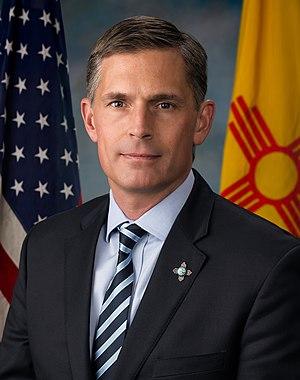
Martin Heinrich, né le 17 octobre 1971 à Fallon, est un homme politique américain. Membre du Parti démocrate, il est élu du Nouveau-Mexique au Congrès des États-Unis depuis 2009, d'abord à la Chambre des représentants, puis au Sénat à partir de 2013.